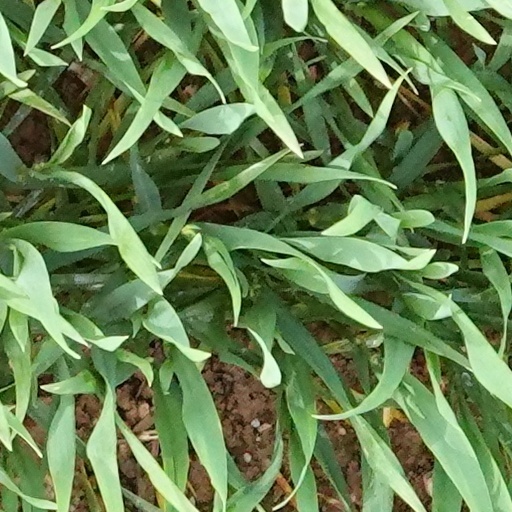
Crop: wheat